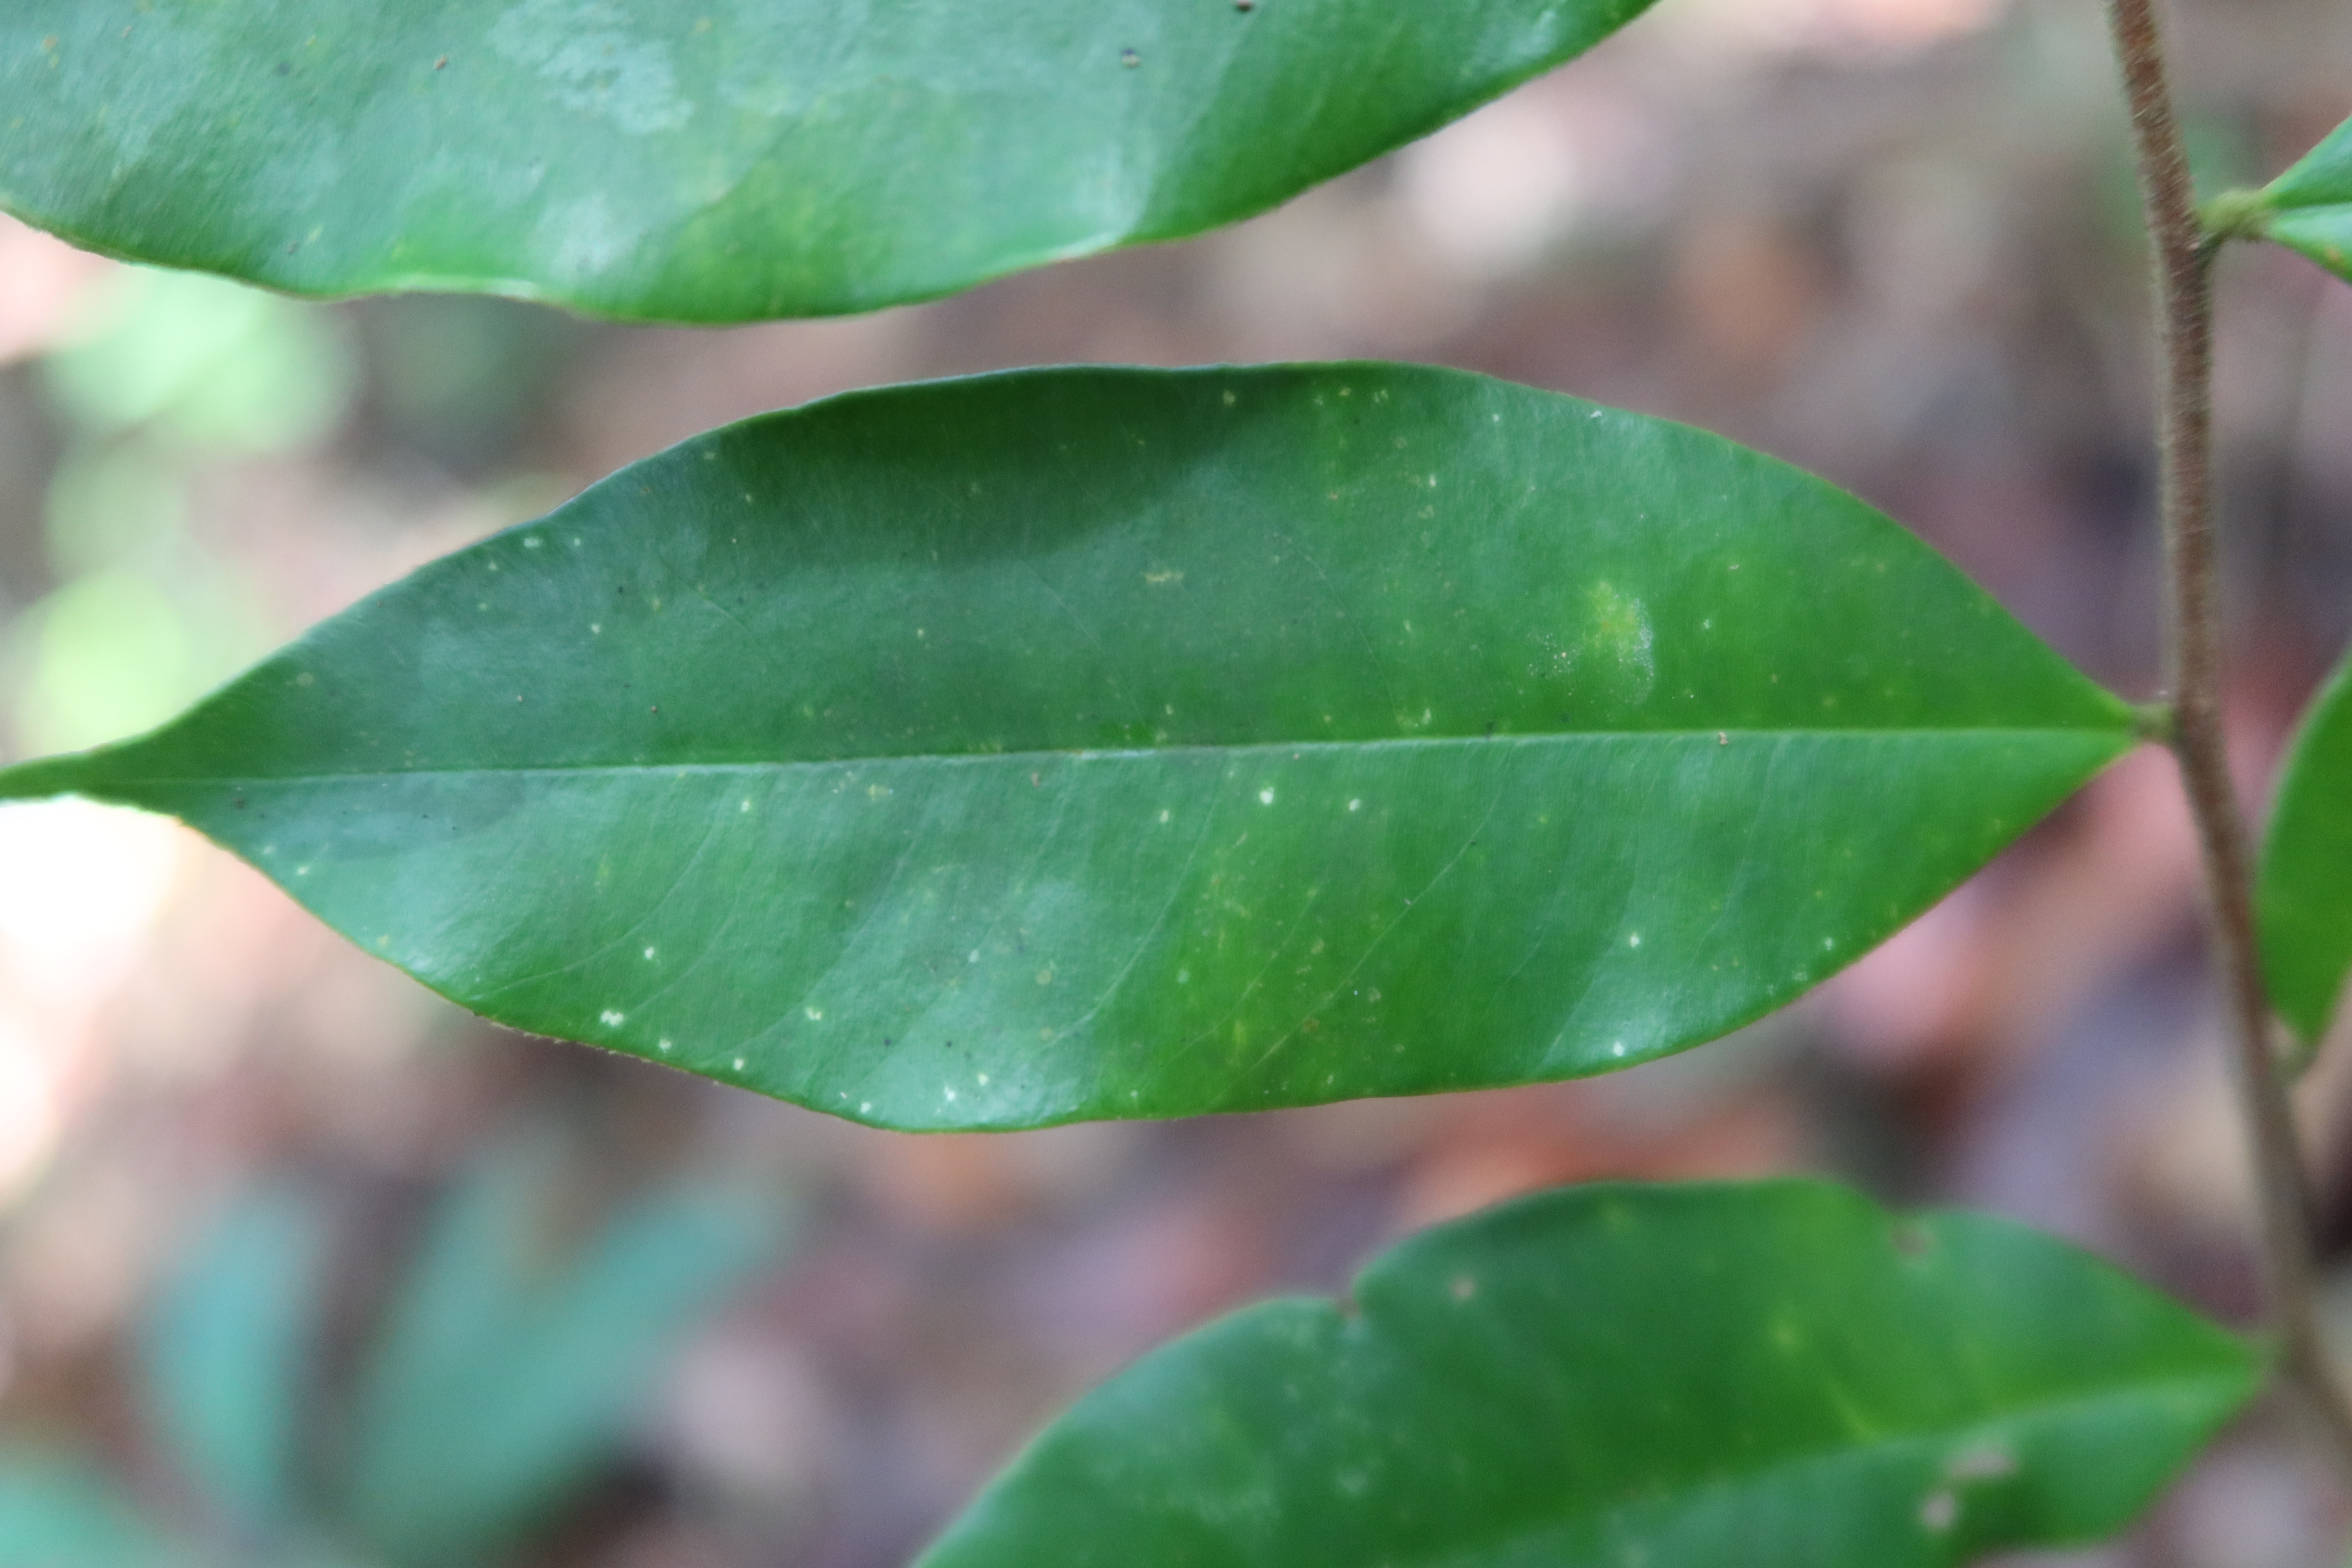
Label: Powdery mildew